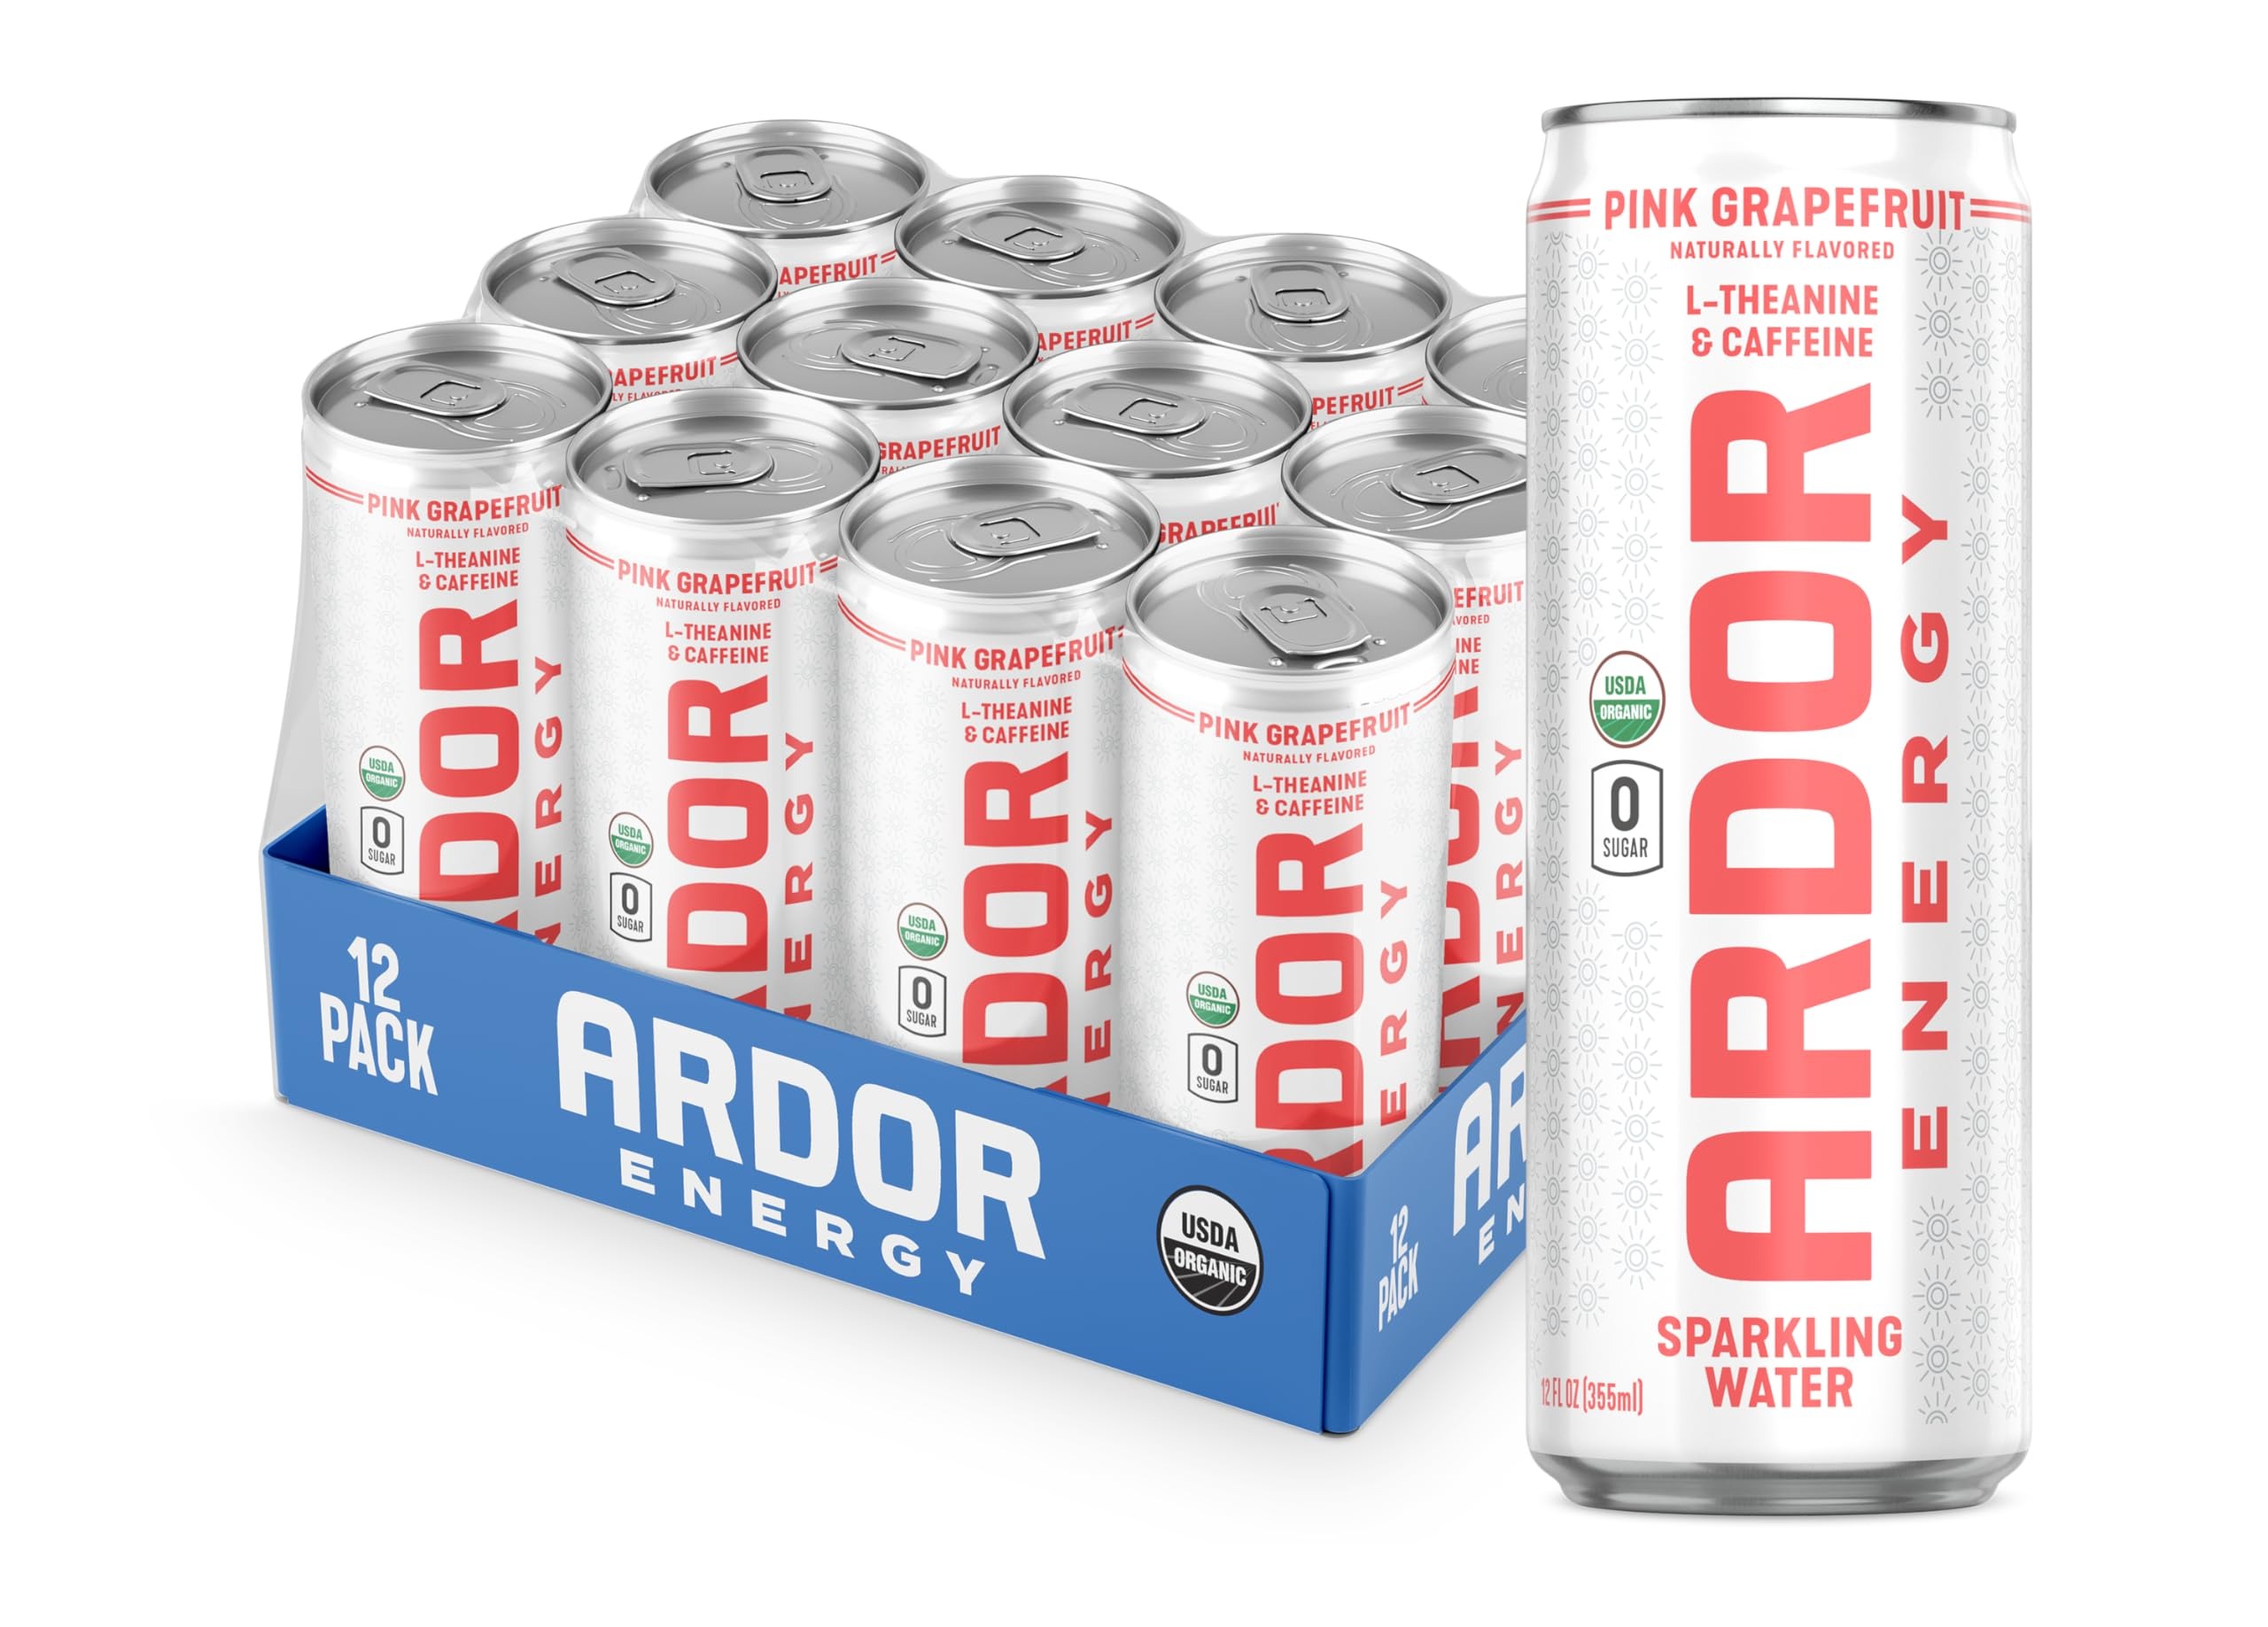
Item Name: ARDOR ENERGY Sparkling Water Pink Grapefruit 12 pack with 100mg Organic Caffeine from Green Tea & 200mg Organic L-Theanine (Focus & Calm). No Sugar. No Calories. Vegan. Gluten Free.
Bullet Point 1: Certified Organic - Flavored Sparkling Water / Seltzer Water / Energy Water
Bullet Point 2: Ardor Energy Sparkling Water is enhanced with premium active ingredients – organic caffeine and organic L-theanine for energy, focus and hydration.
Bullet Point 3: 100mg Organic Caffeine from organic green tea, the highest quality caffeine available as a raw material, to bring you a refreshingly tasty caffeinated sparkling water.
Bullet Point 4: 200mg Organic L-Theanine, an amino acid naturally found in Organic Green Tea and shown to provide better mental focus, improved sleep, relaxation, increased cognitive performance and a boost to your immune system.
Bullet Point 5: 100mg Sea Salt (electrolyte), to help the body absorb water for optimal hydration
Bullet Point 6: Made with organic natural flavors
Bullet Point 7: Zero Sugar. Zero Calories. Nothing Artificial.
Bullet Point 8: Kick your sugary energy drinks to the curb. Upgrade your beverage game, without compromising on taste or function.
Product Description: Ardor Organic sparkling water enhanced with active ingredients - L-Theanine, Caffeine and Electrolytes - for focus, energy and hydration whenever you need it. Flavored with organic natural flavors.
Value: 144.0
Unit: Fl Oz

Price: 56.99